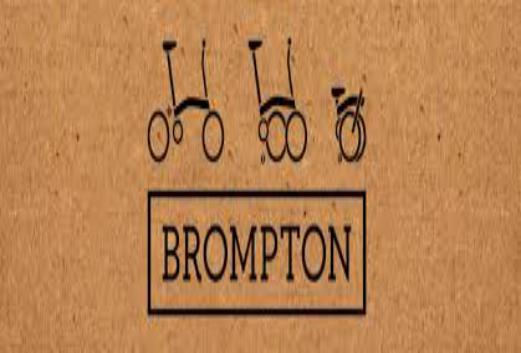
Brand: brompton bicycle
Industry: Transportation